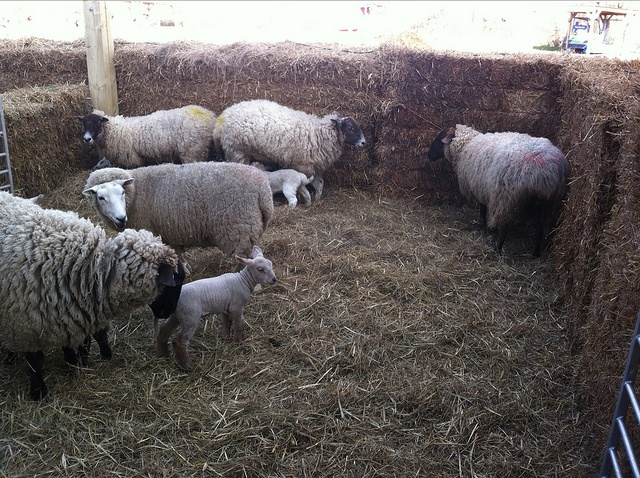
a flock of sheep are in their pen
A herd of sheep grazing on lush green grass.
Sheep milling around and being sociable with each other in the hay.
Adult sheep and babies are in a hay pen.
There are a group of sheep standing in the hay.